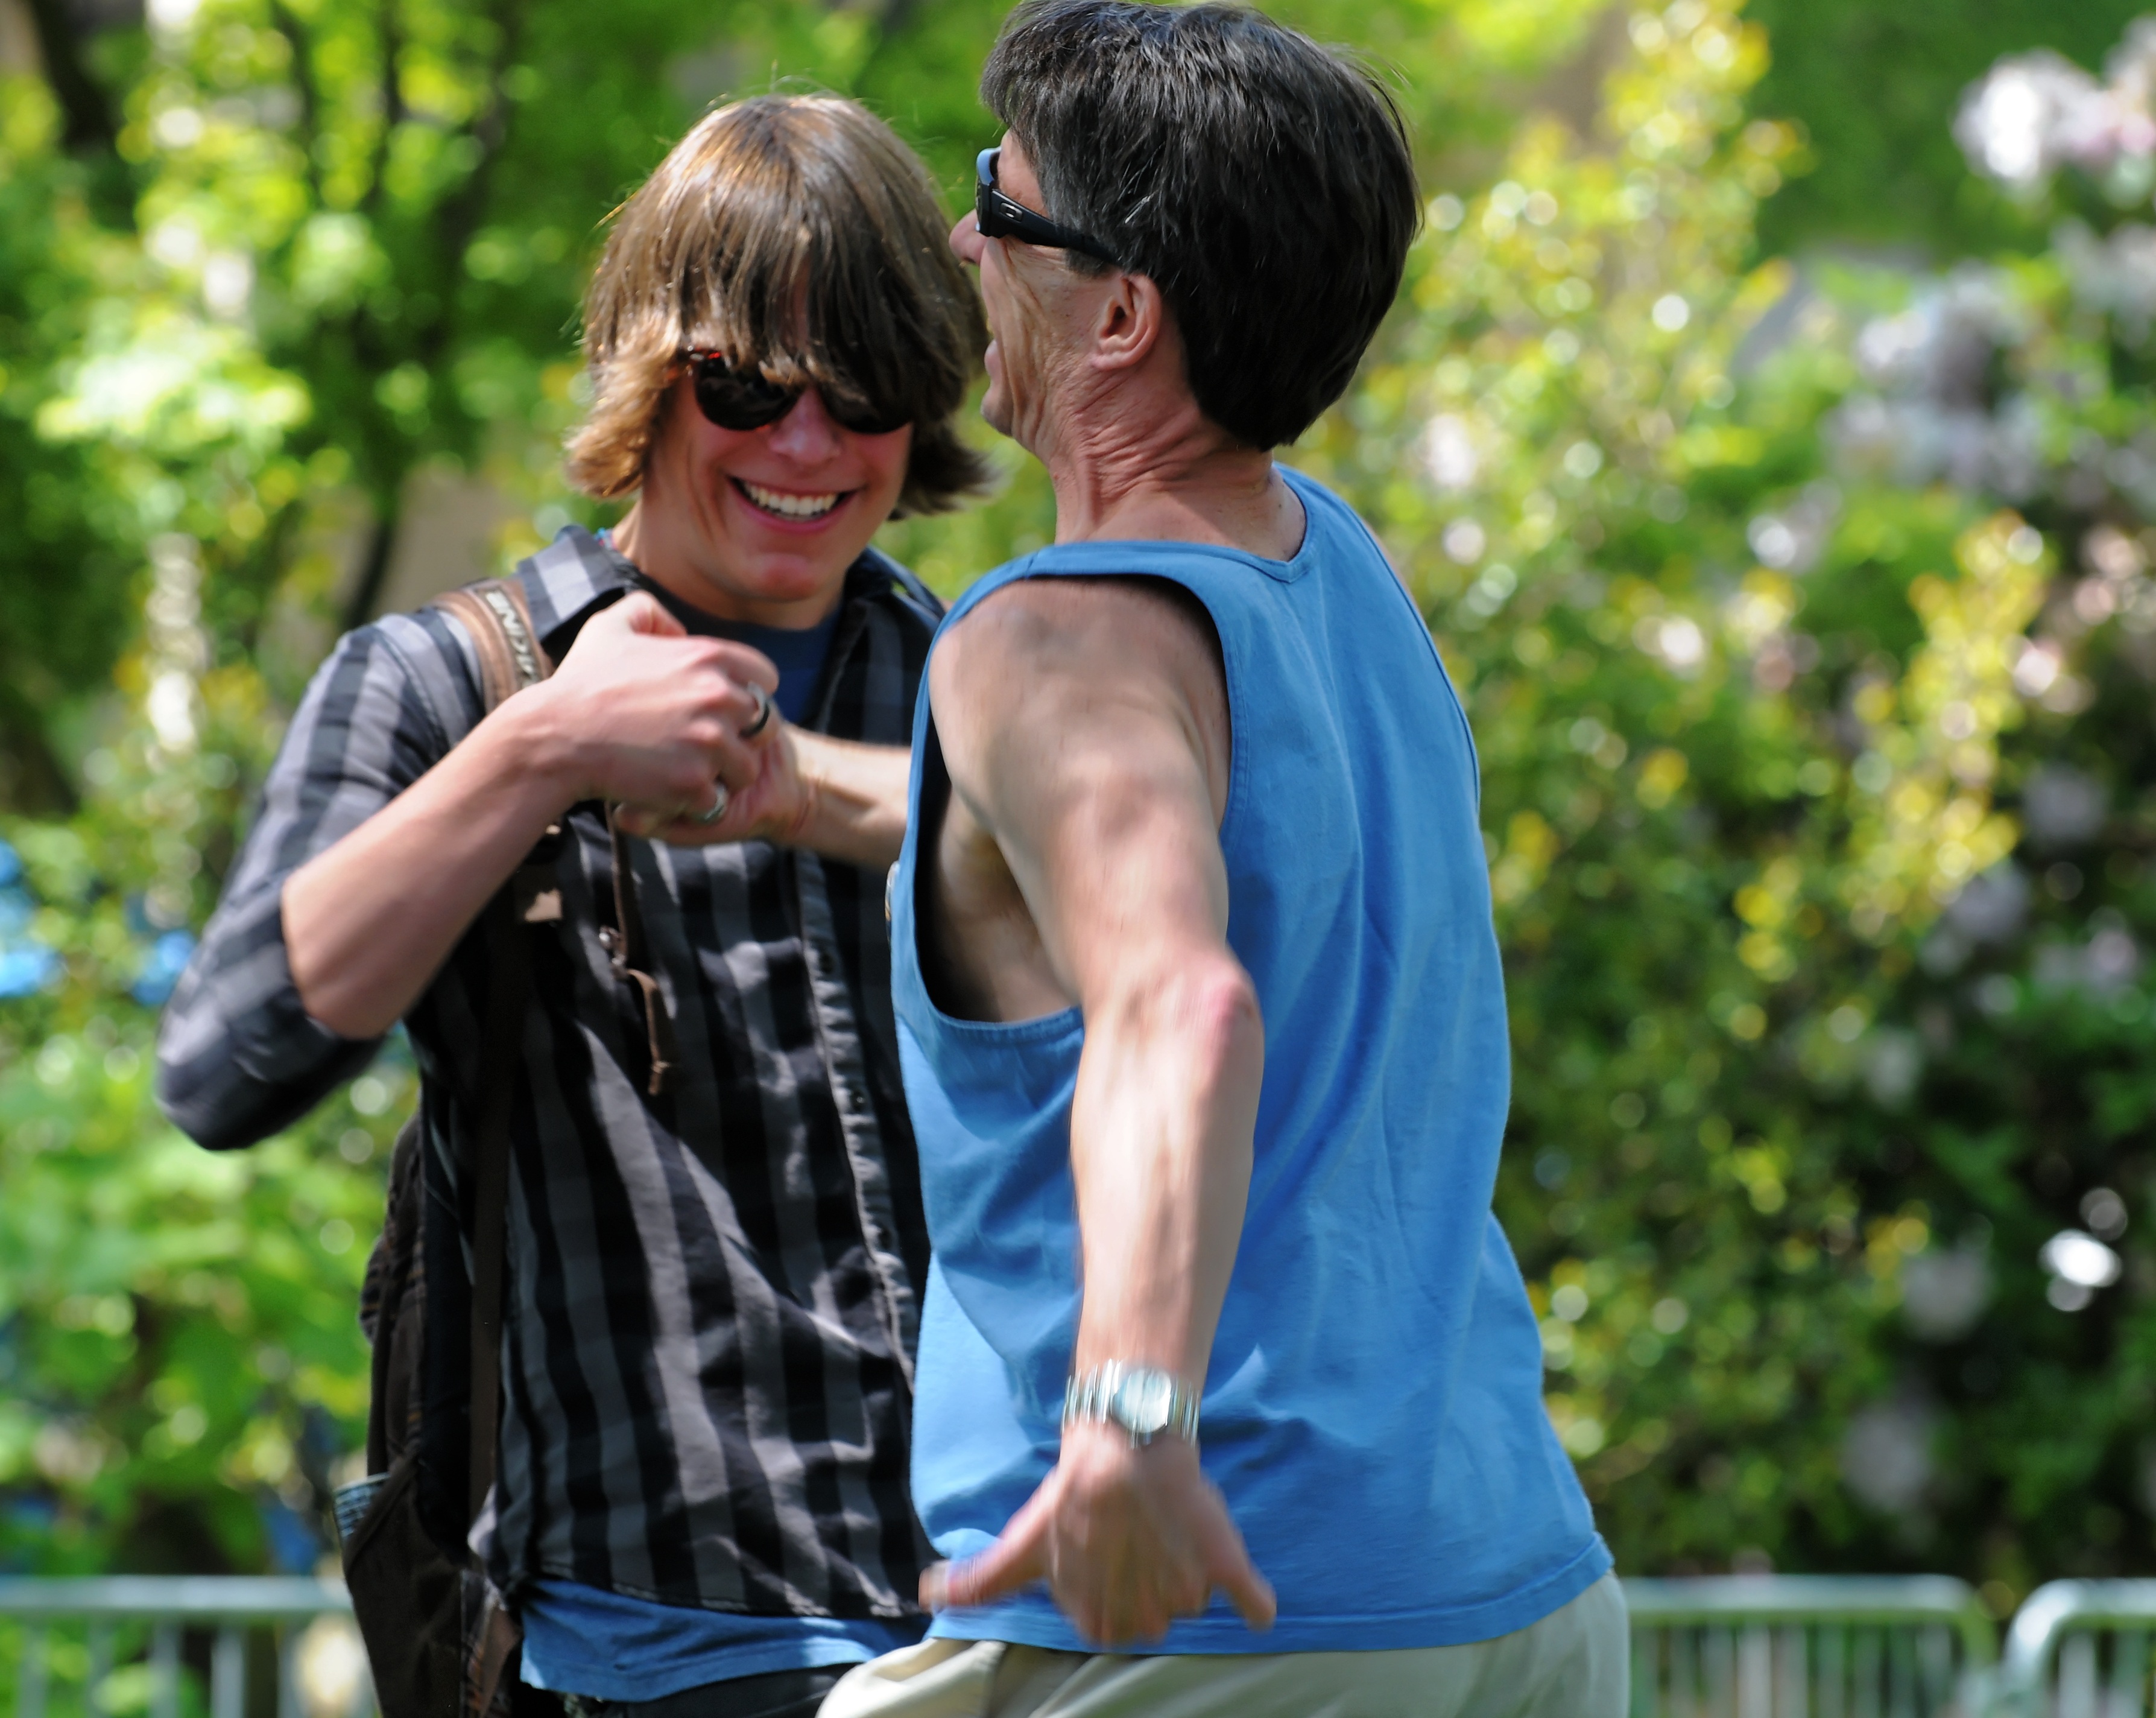
man, person, people, sunshine, summer, male, young, together, smiling, laughing, outdoors, outside, men, happy, hands, adult, interaction, young man, man smiling, middle age, shaking hands, people smiling, shaking, smiling man